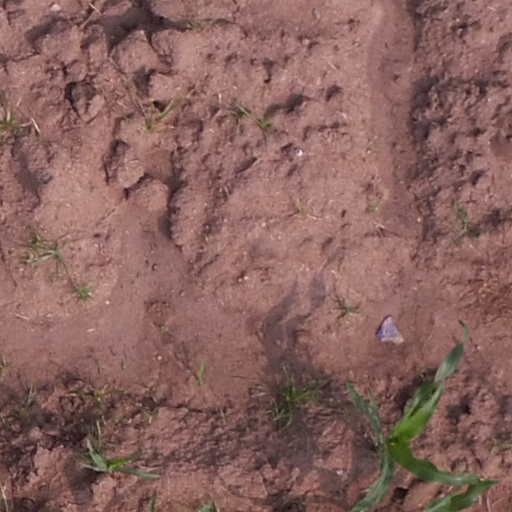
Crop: maize; corn